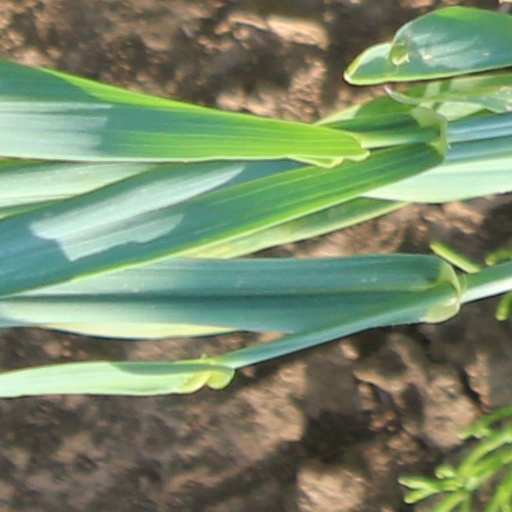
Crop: wheat